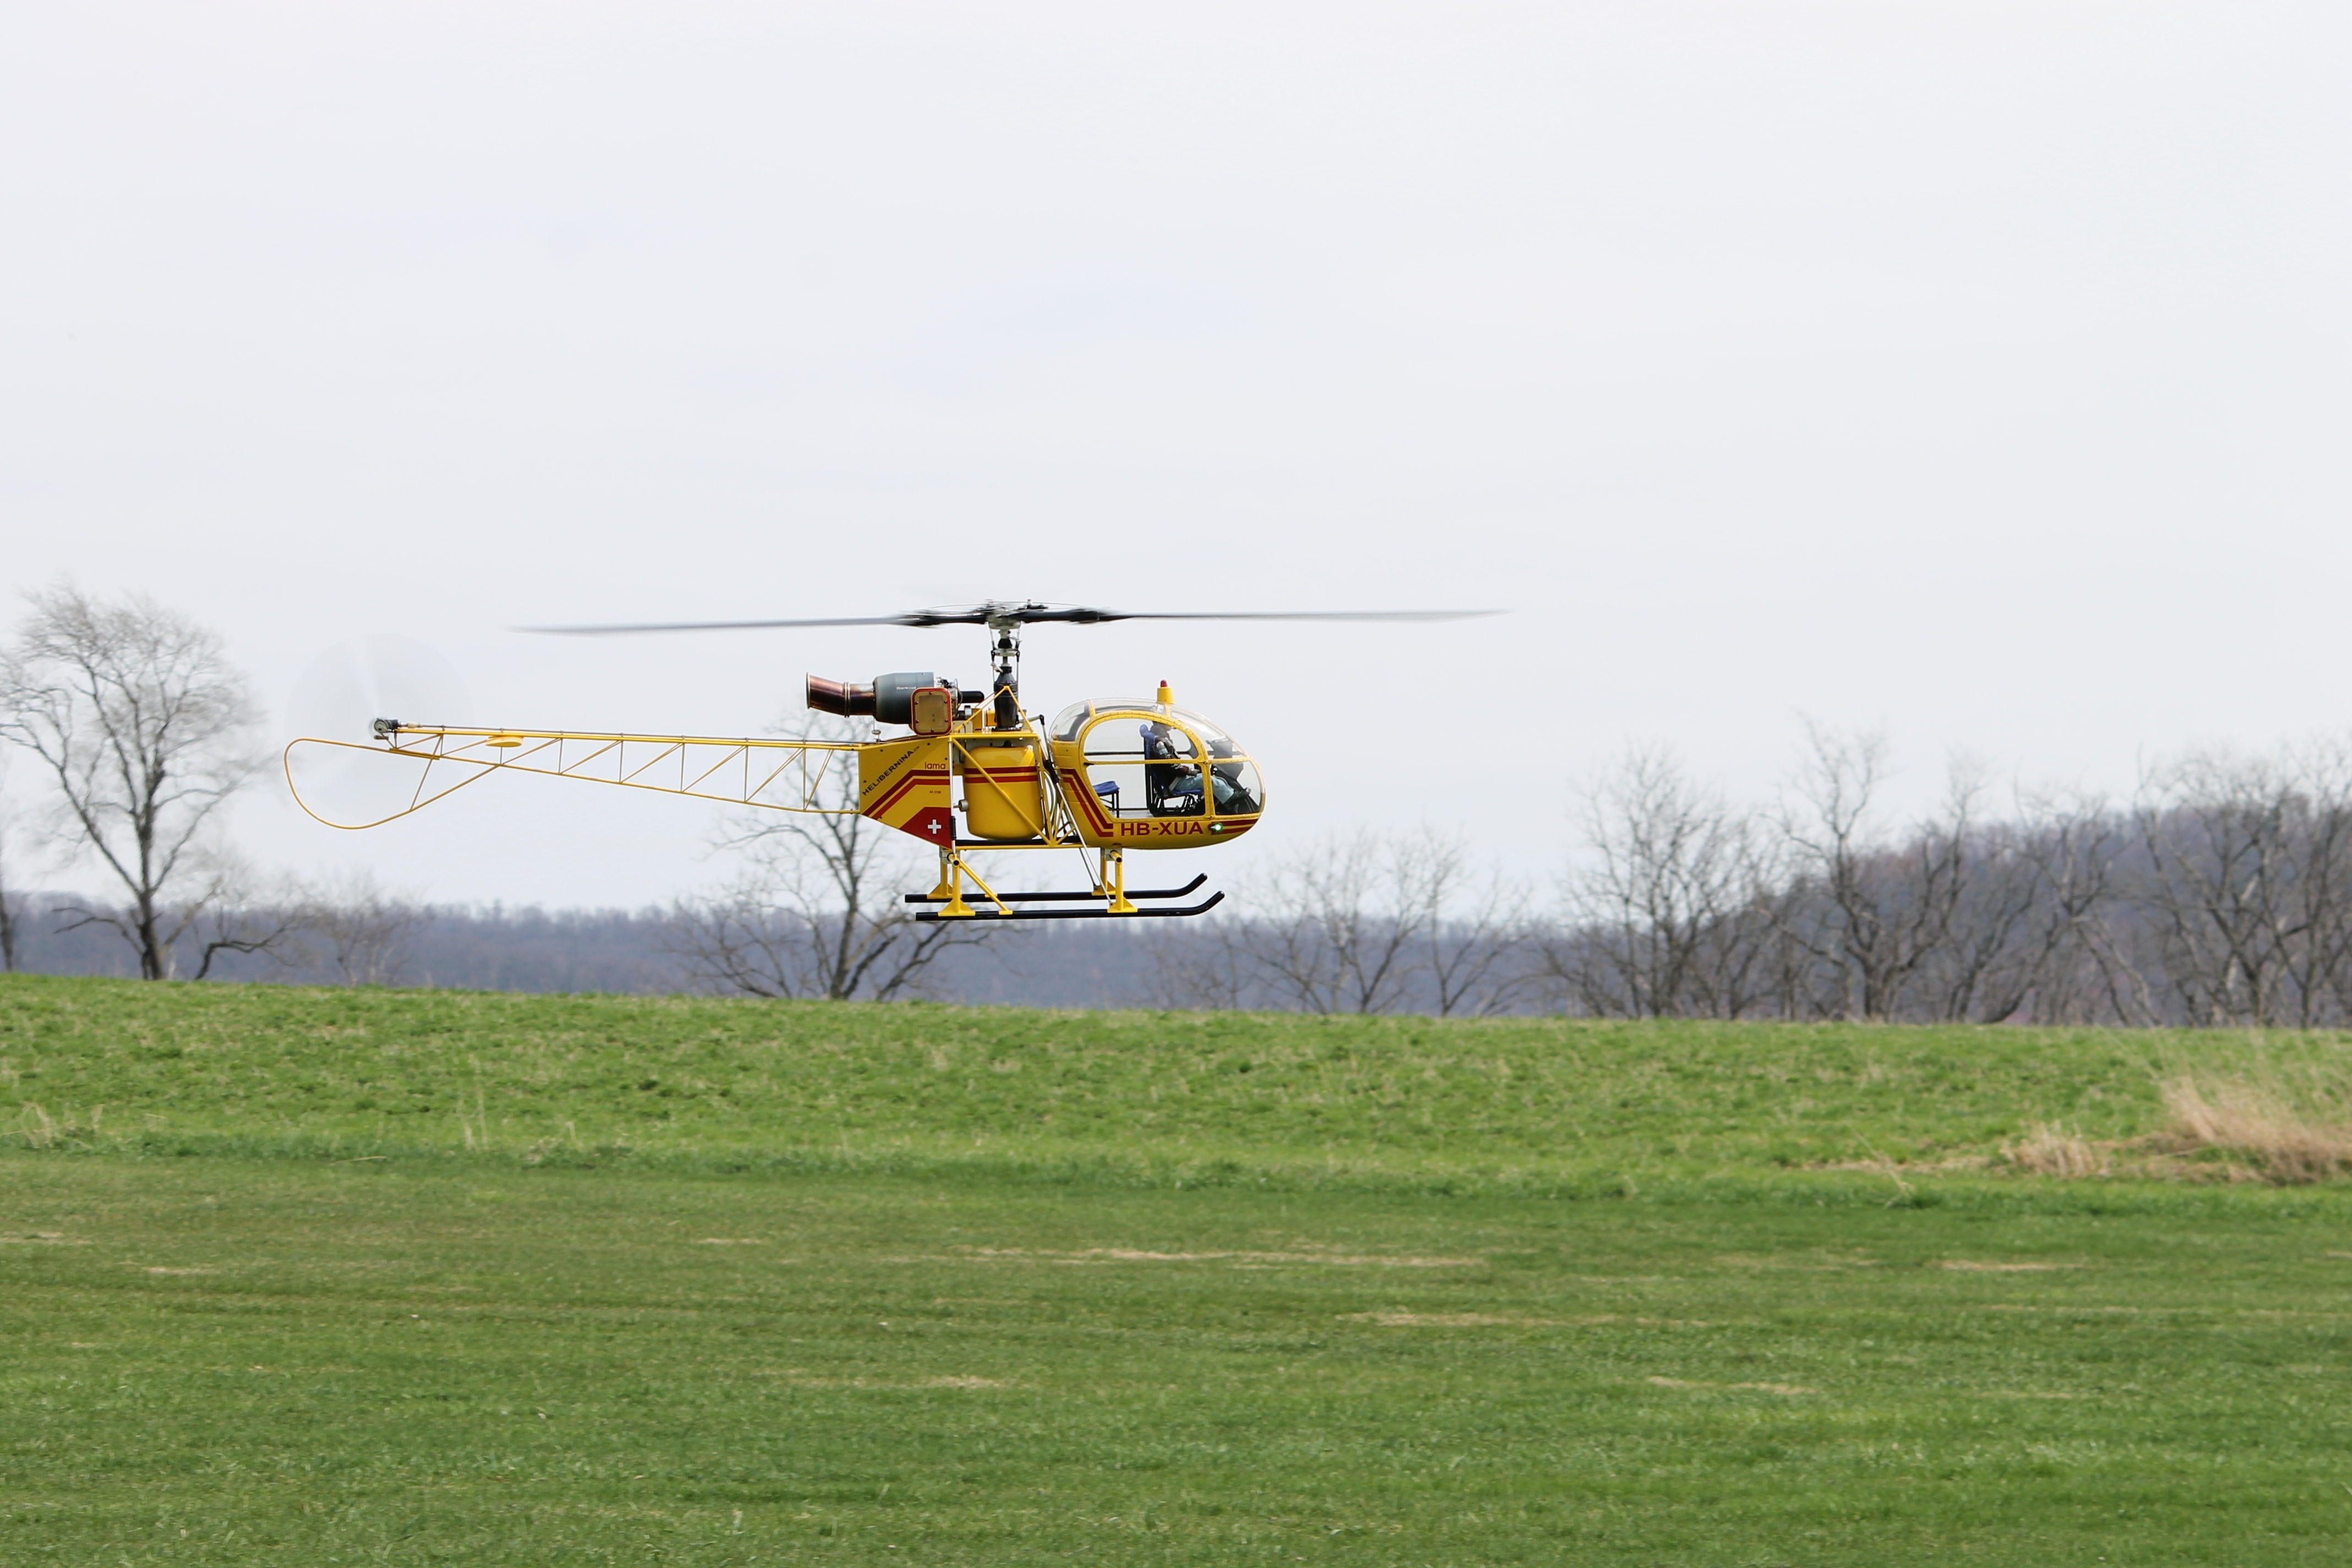
aircraft, remote, model, vehicle, aviation, flight, helicopter, leisure, toy, plain, control, rc, hobby, rotorcraft, controlled, model helicopter, atmosphere of earth, helicopter rotor, military helicopter